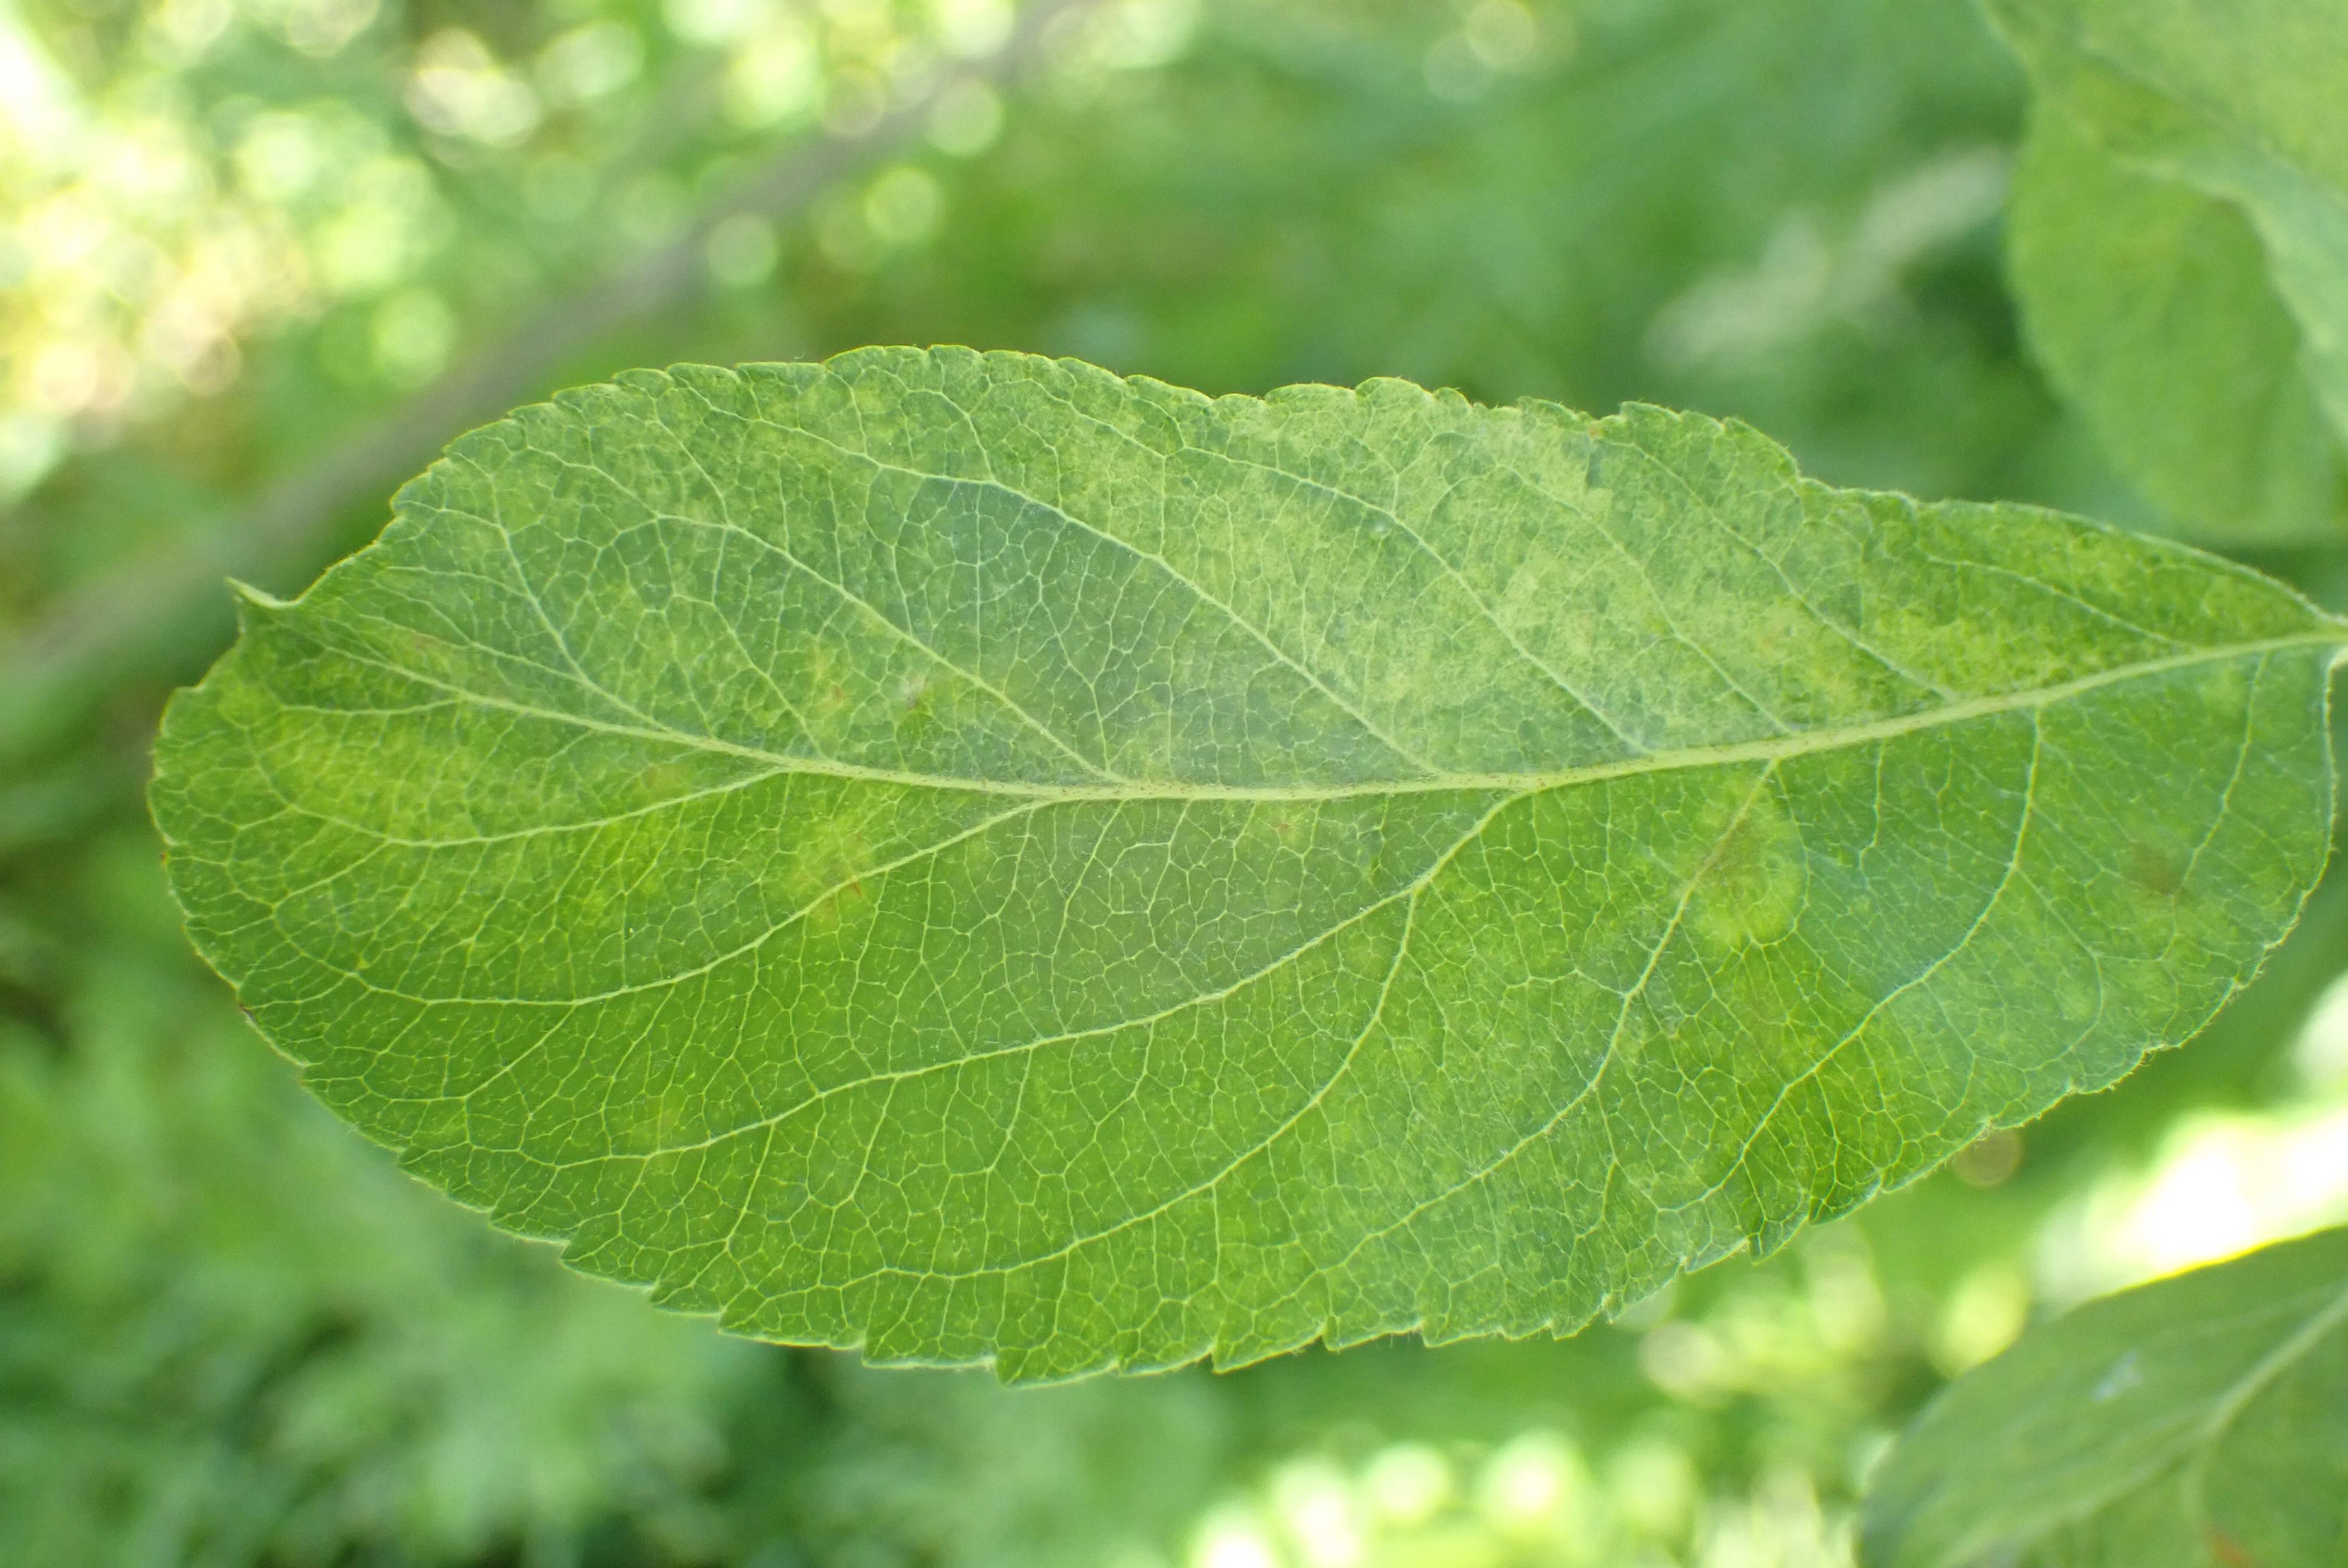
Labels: scab